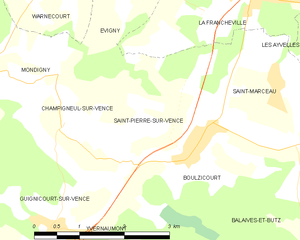
Carte des communes françaises: Saint-Pierre-sur-Vence